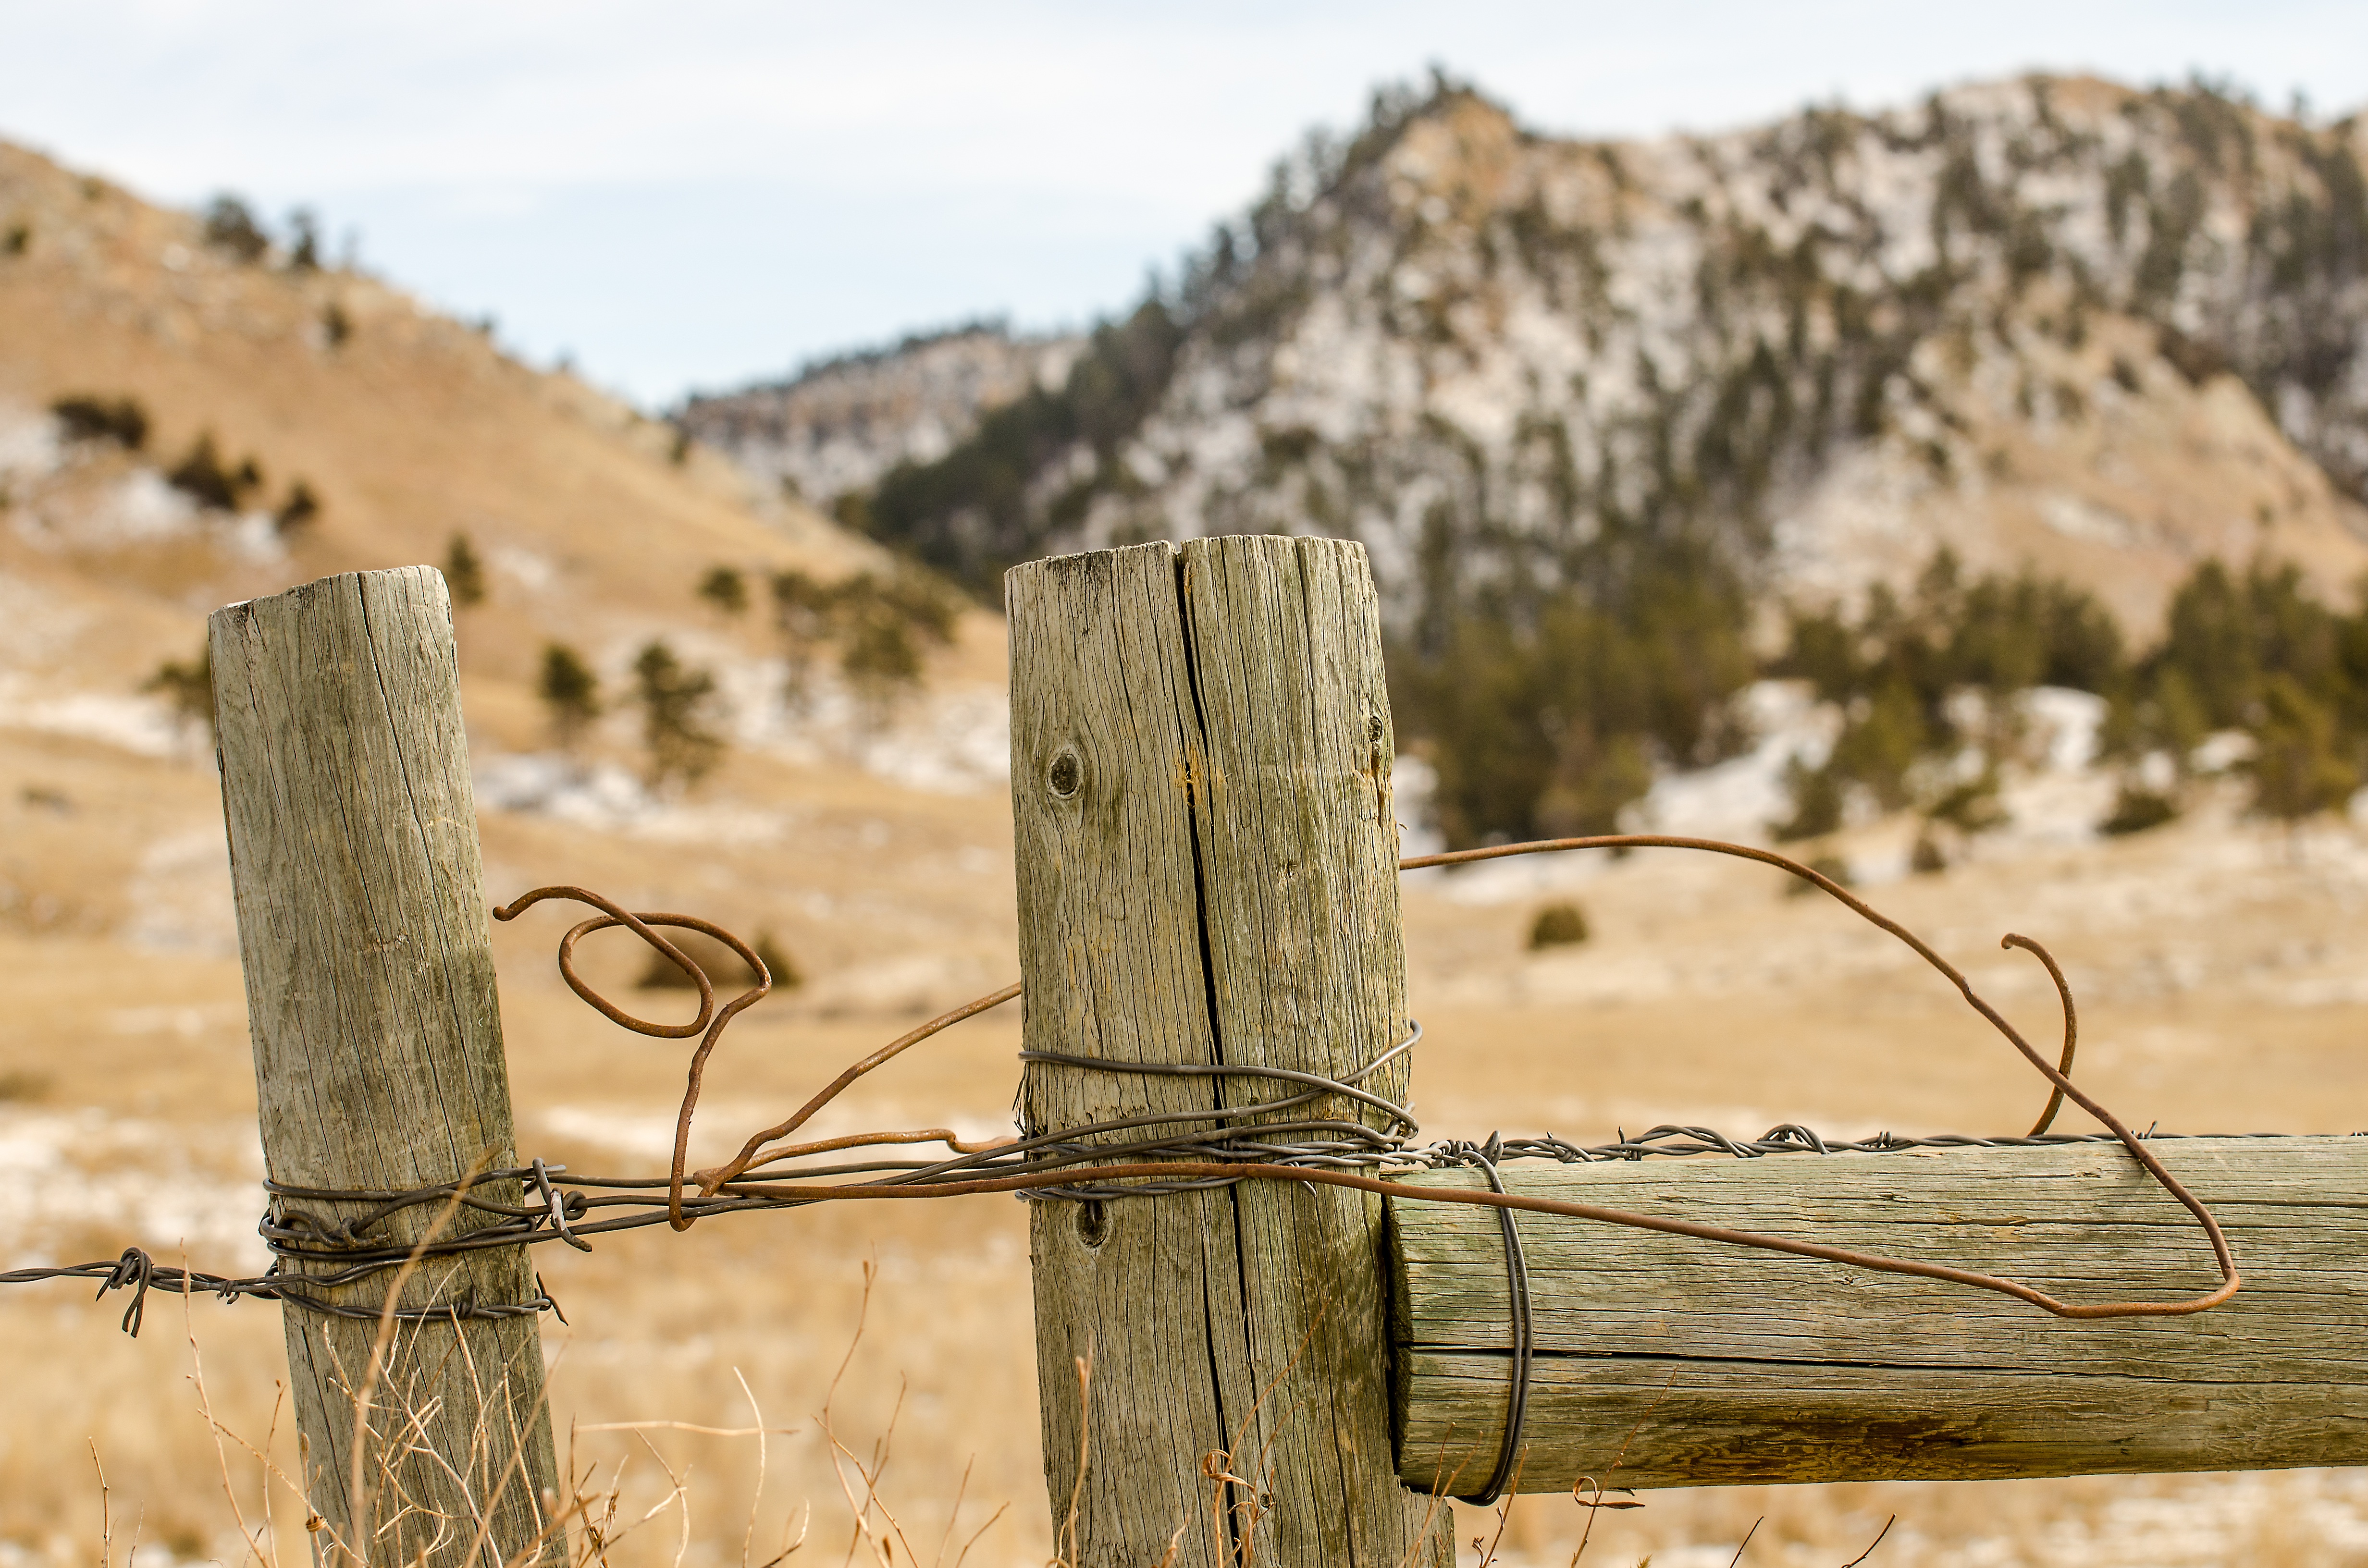
tree, nature, outdoor, rock, winter, sharp, fence, barbed wire, wood, field, farm, countryside, wall, country, rustic, wire, rural, cattle, farming, pasture, ranch, agriculture, gate, material, barbwire, hills, mountains, barbed, barrier, protection, border, protect, secure, barricade, ancient history, fence wire, heavy gauge wire, guage, natural environment, outdoor structure, home fencing